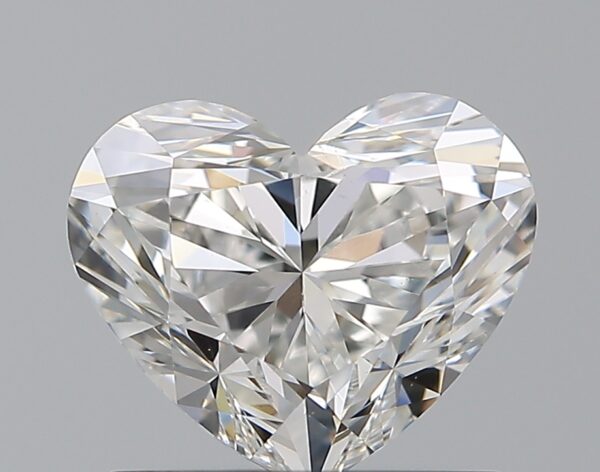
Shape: heart
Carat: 1.01
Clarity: VS2
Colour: F
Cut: EX
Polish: VG
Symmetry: VG
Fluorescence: N
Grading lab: GIA
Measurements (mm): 5.93 x 7.03 x 4.09